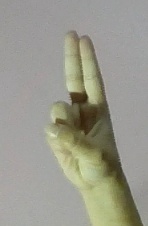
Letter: taa